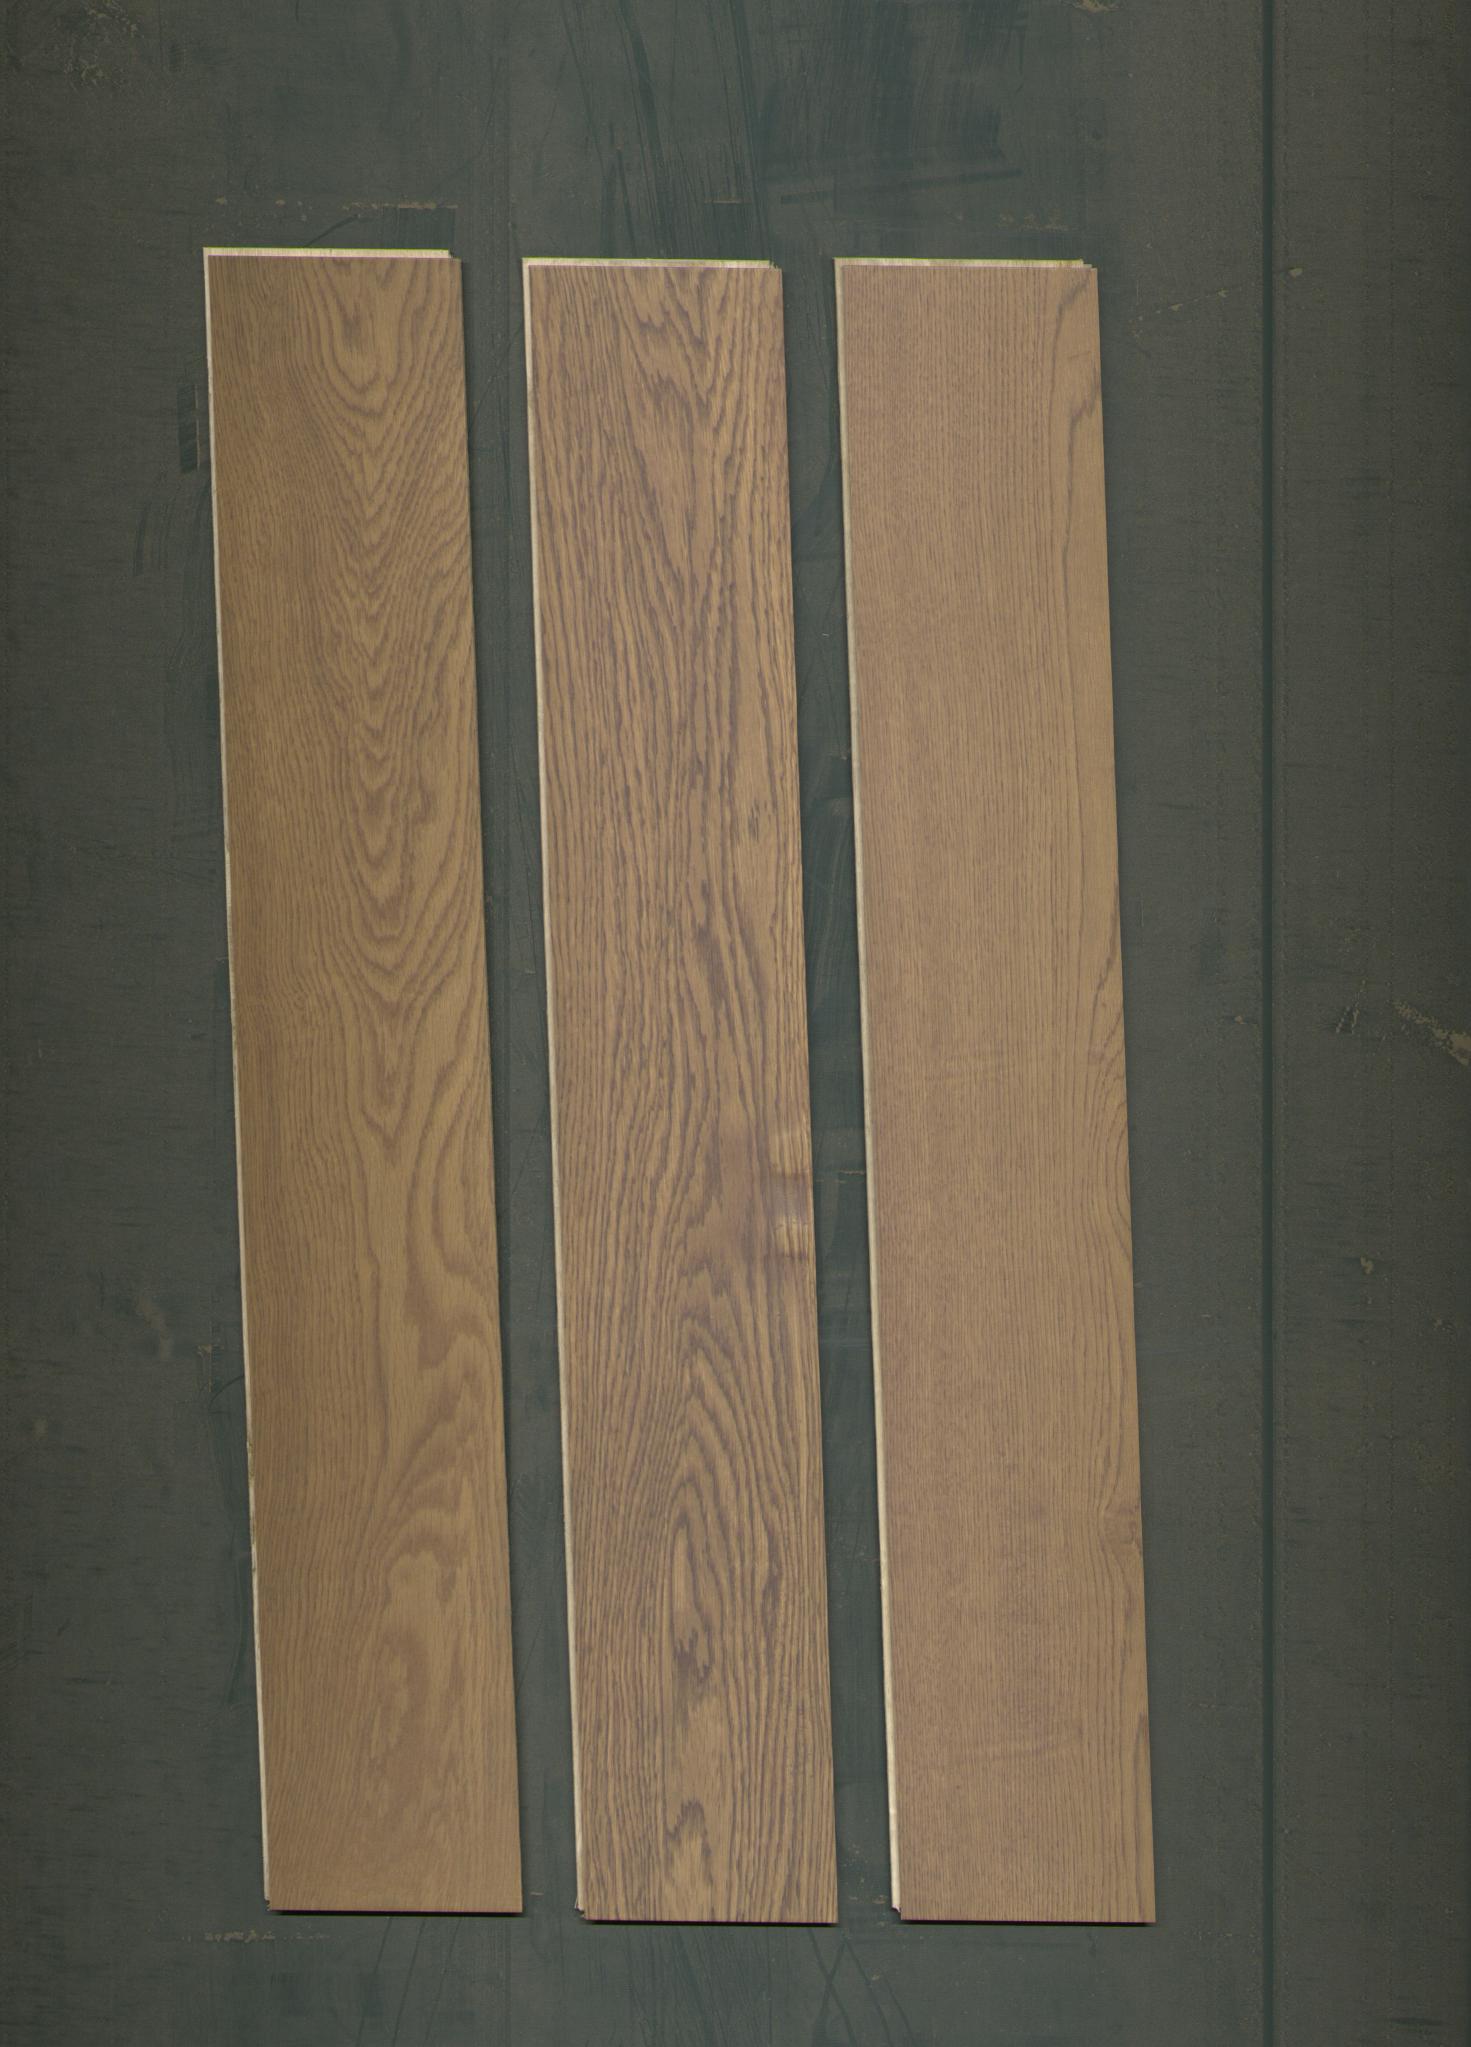
Label: mixers